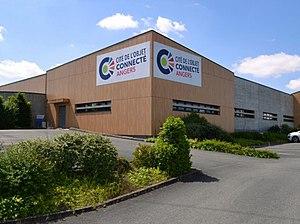
Façade de la Cité de l'Objet Connecté
La Cité de l'objet connecté se situe à Saint-Sylvain-d'Anjou, près d'Angers, au cœur du bâtiment « la WISE Factory ». Usine d'un nouveau genre et premier bâtiment de ce type en Europe, il s'agit d'un accélérateur industriel dédié aux objets connectés.